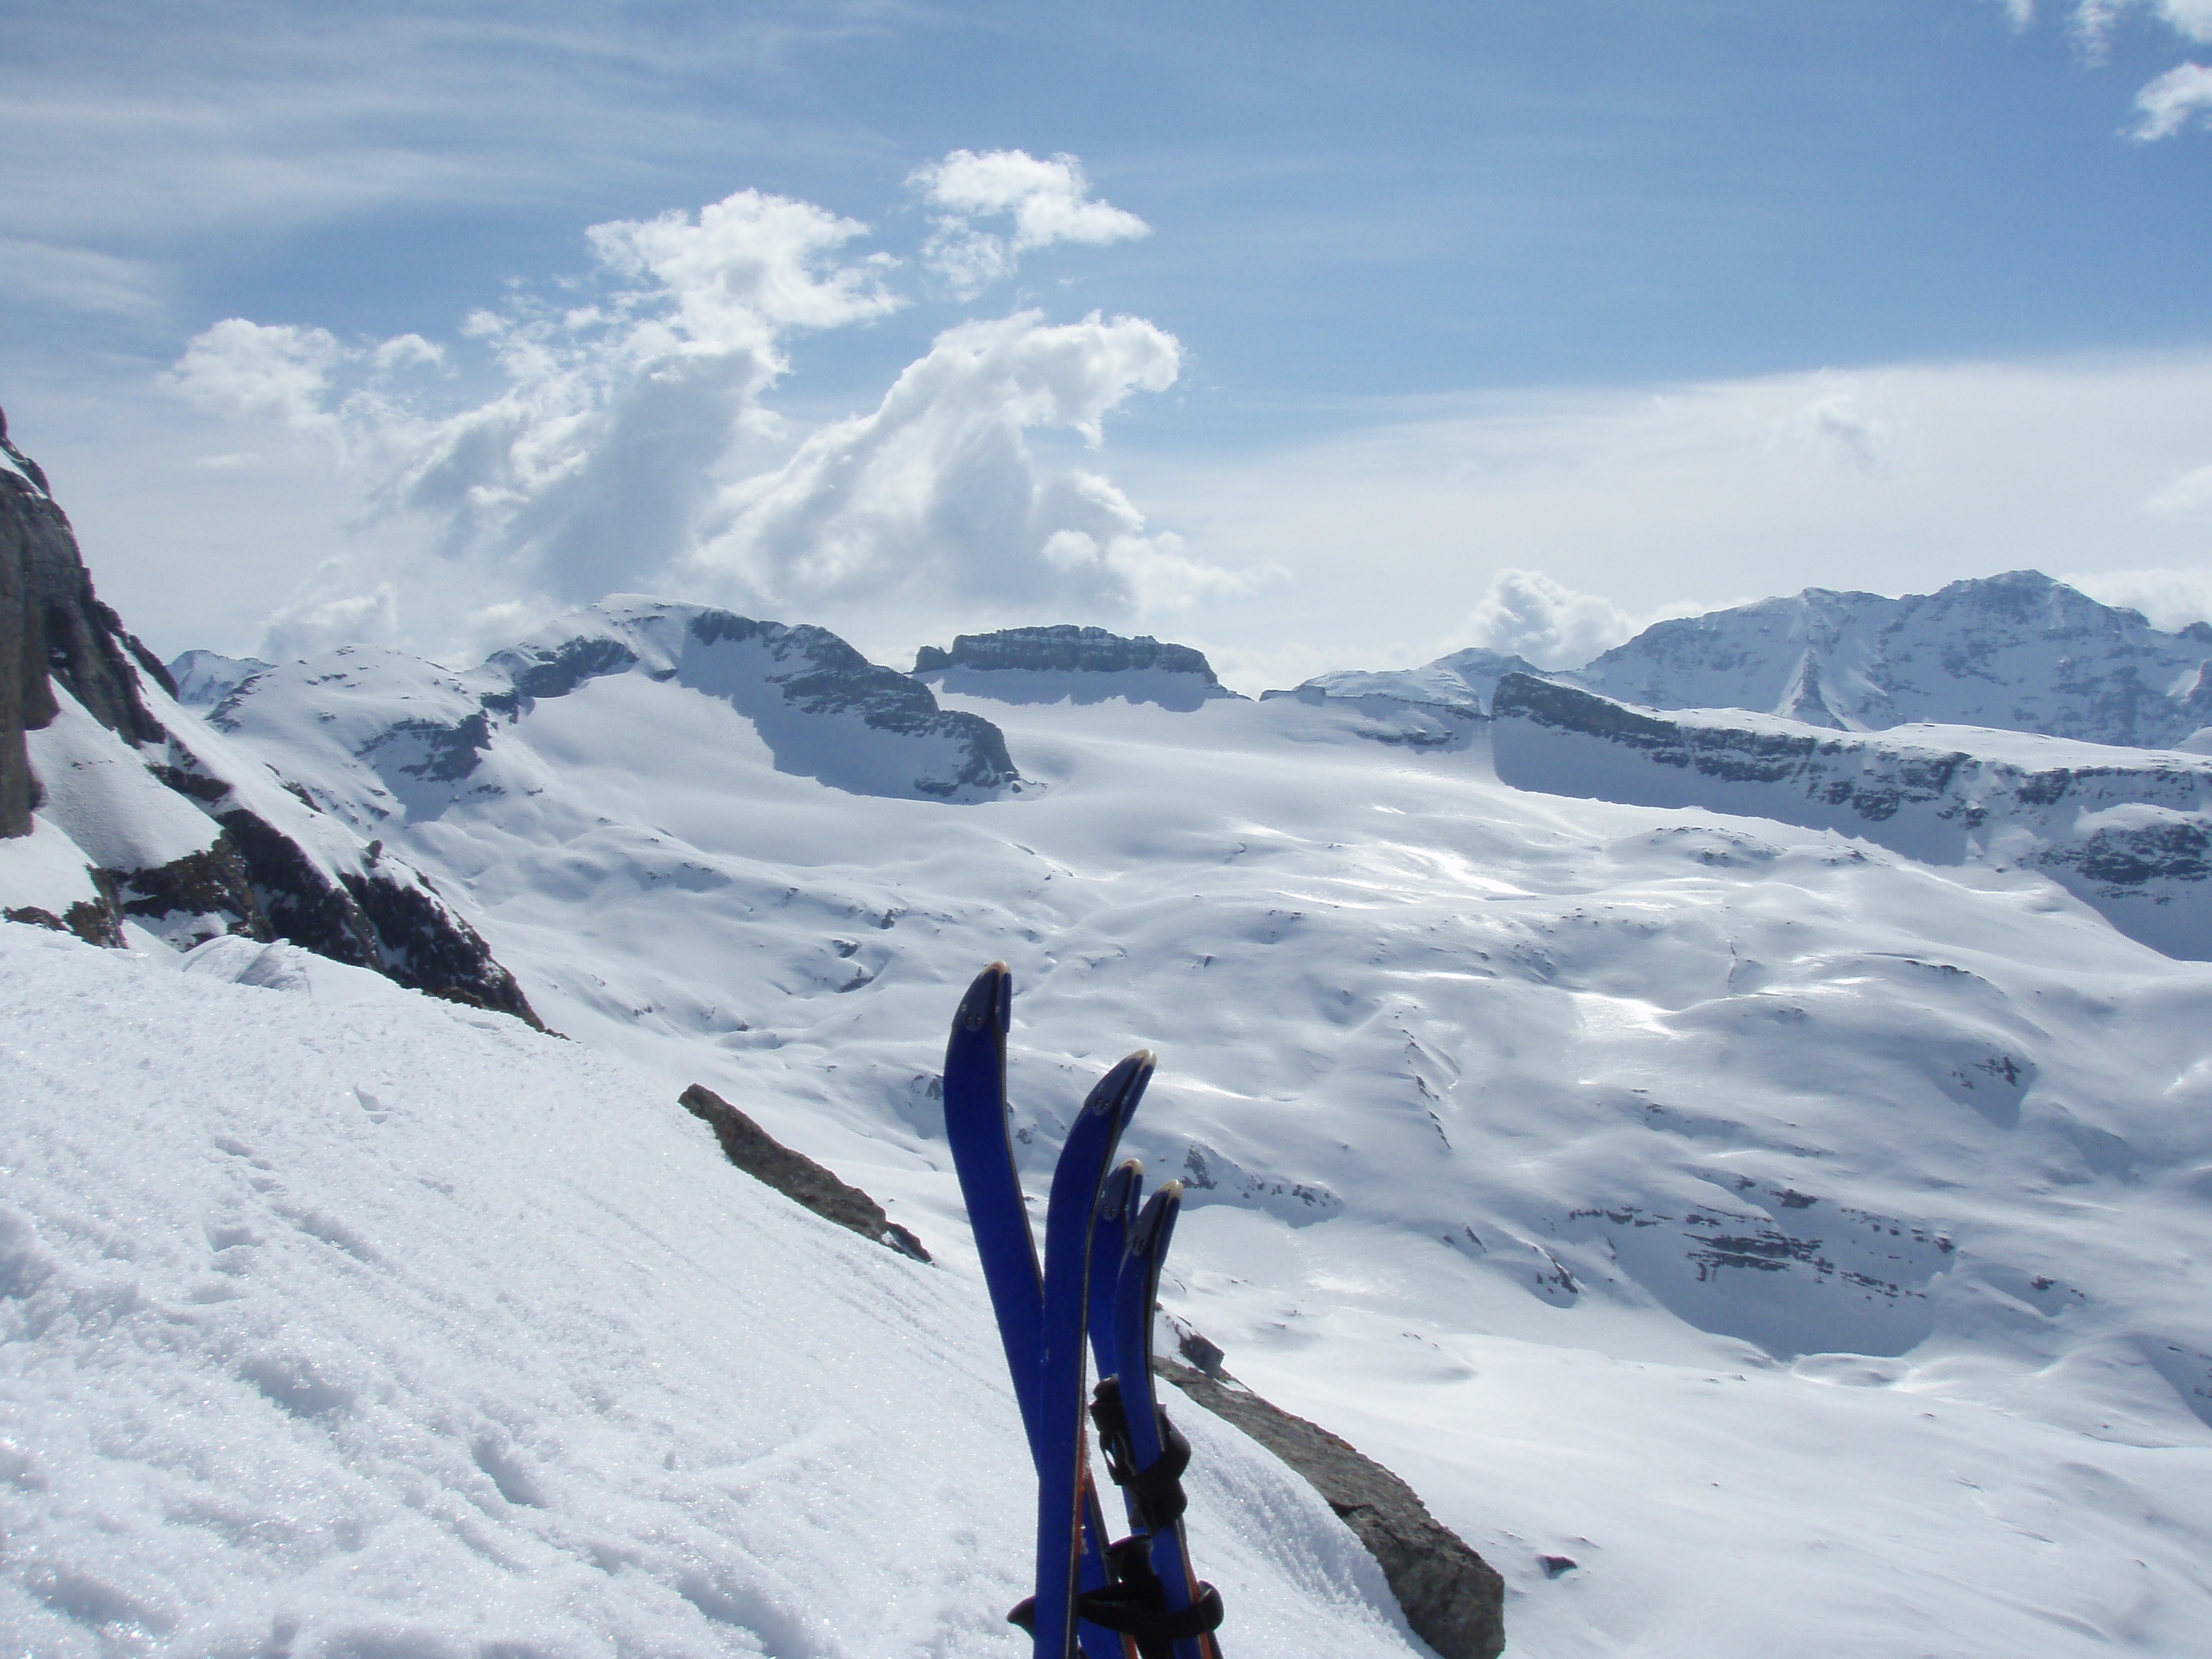
mountain, snow, winter, sun, adventure, mountain range, panorama, recreation, weather, extreme sport, skiing, ridge, summit, mountaineering, winter sport, sports, alps, ski, footwear, winter sports, backcountry skiiing, ski touring, ski mountaineering, ski equipment, outdoor recreation, mountainous landforms, geological phenomenon